Simon Theatre

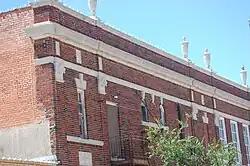
View of the upper story of the Simon Theatre in 2010

The Simon Theatre is a theater in Brenham, Texas. It was built by James Simon, designed by Houston architect Alfred C. Finn, and constructed in 1925. For many decades the Simon Theatre provided the community with a setting for theatrical performances, vaudeville acts, ballroom dances, special events and movies.